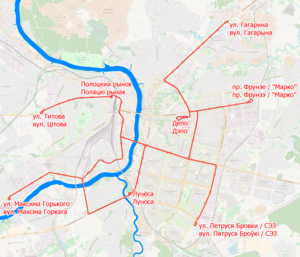
Le tramway de Vitebsk est un réseau de tramway à traction électrique desservant la ville de Vitebsk, en Biélorussie. Il a été mis en service en 1898, et comporte actuellement neuf lignes.